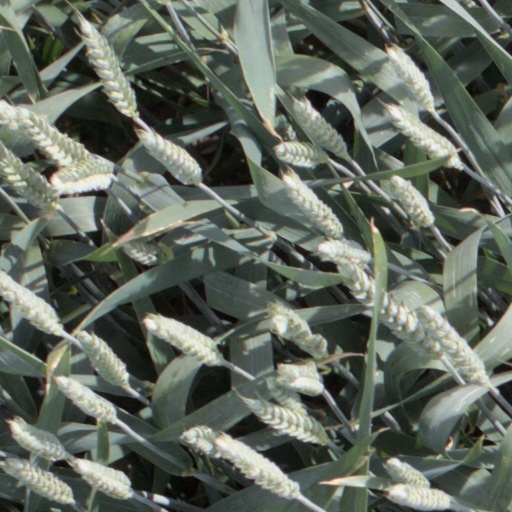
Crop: wheat